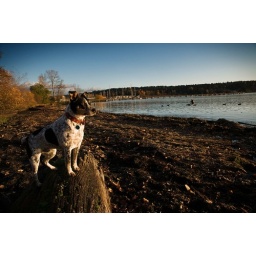
Watching the sun starting to set over lake Washington after a blue sky beauty of a day. Tomorrows forecast; rain.